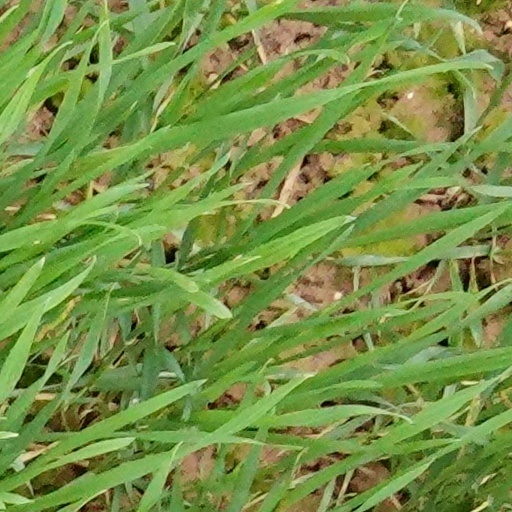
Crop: wheat